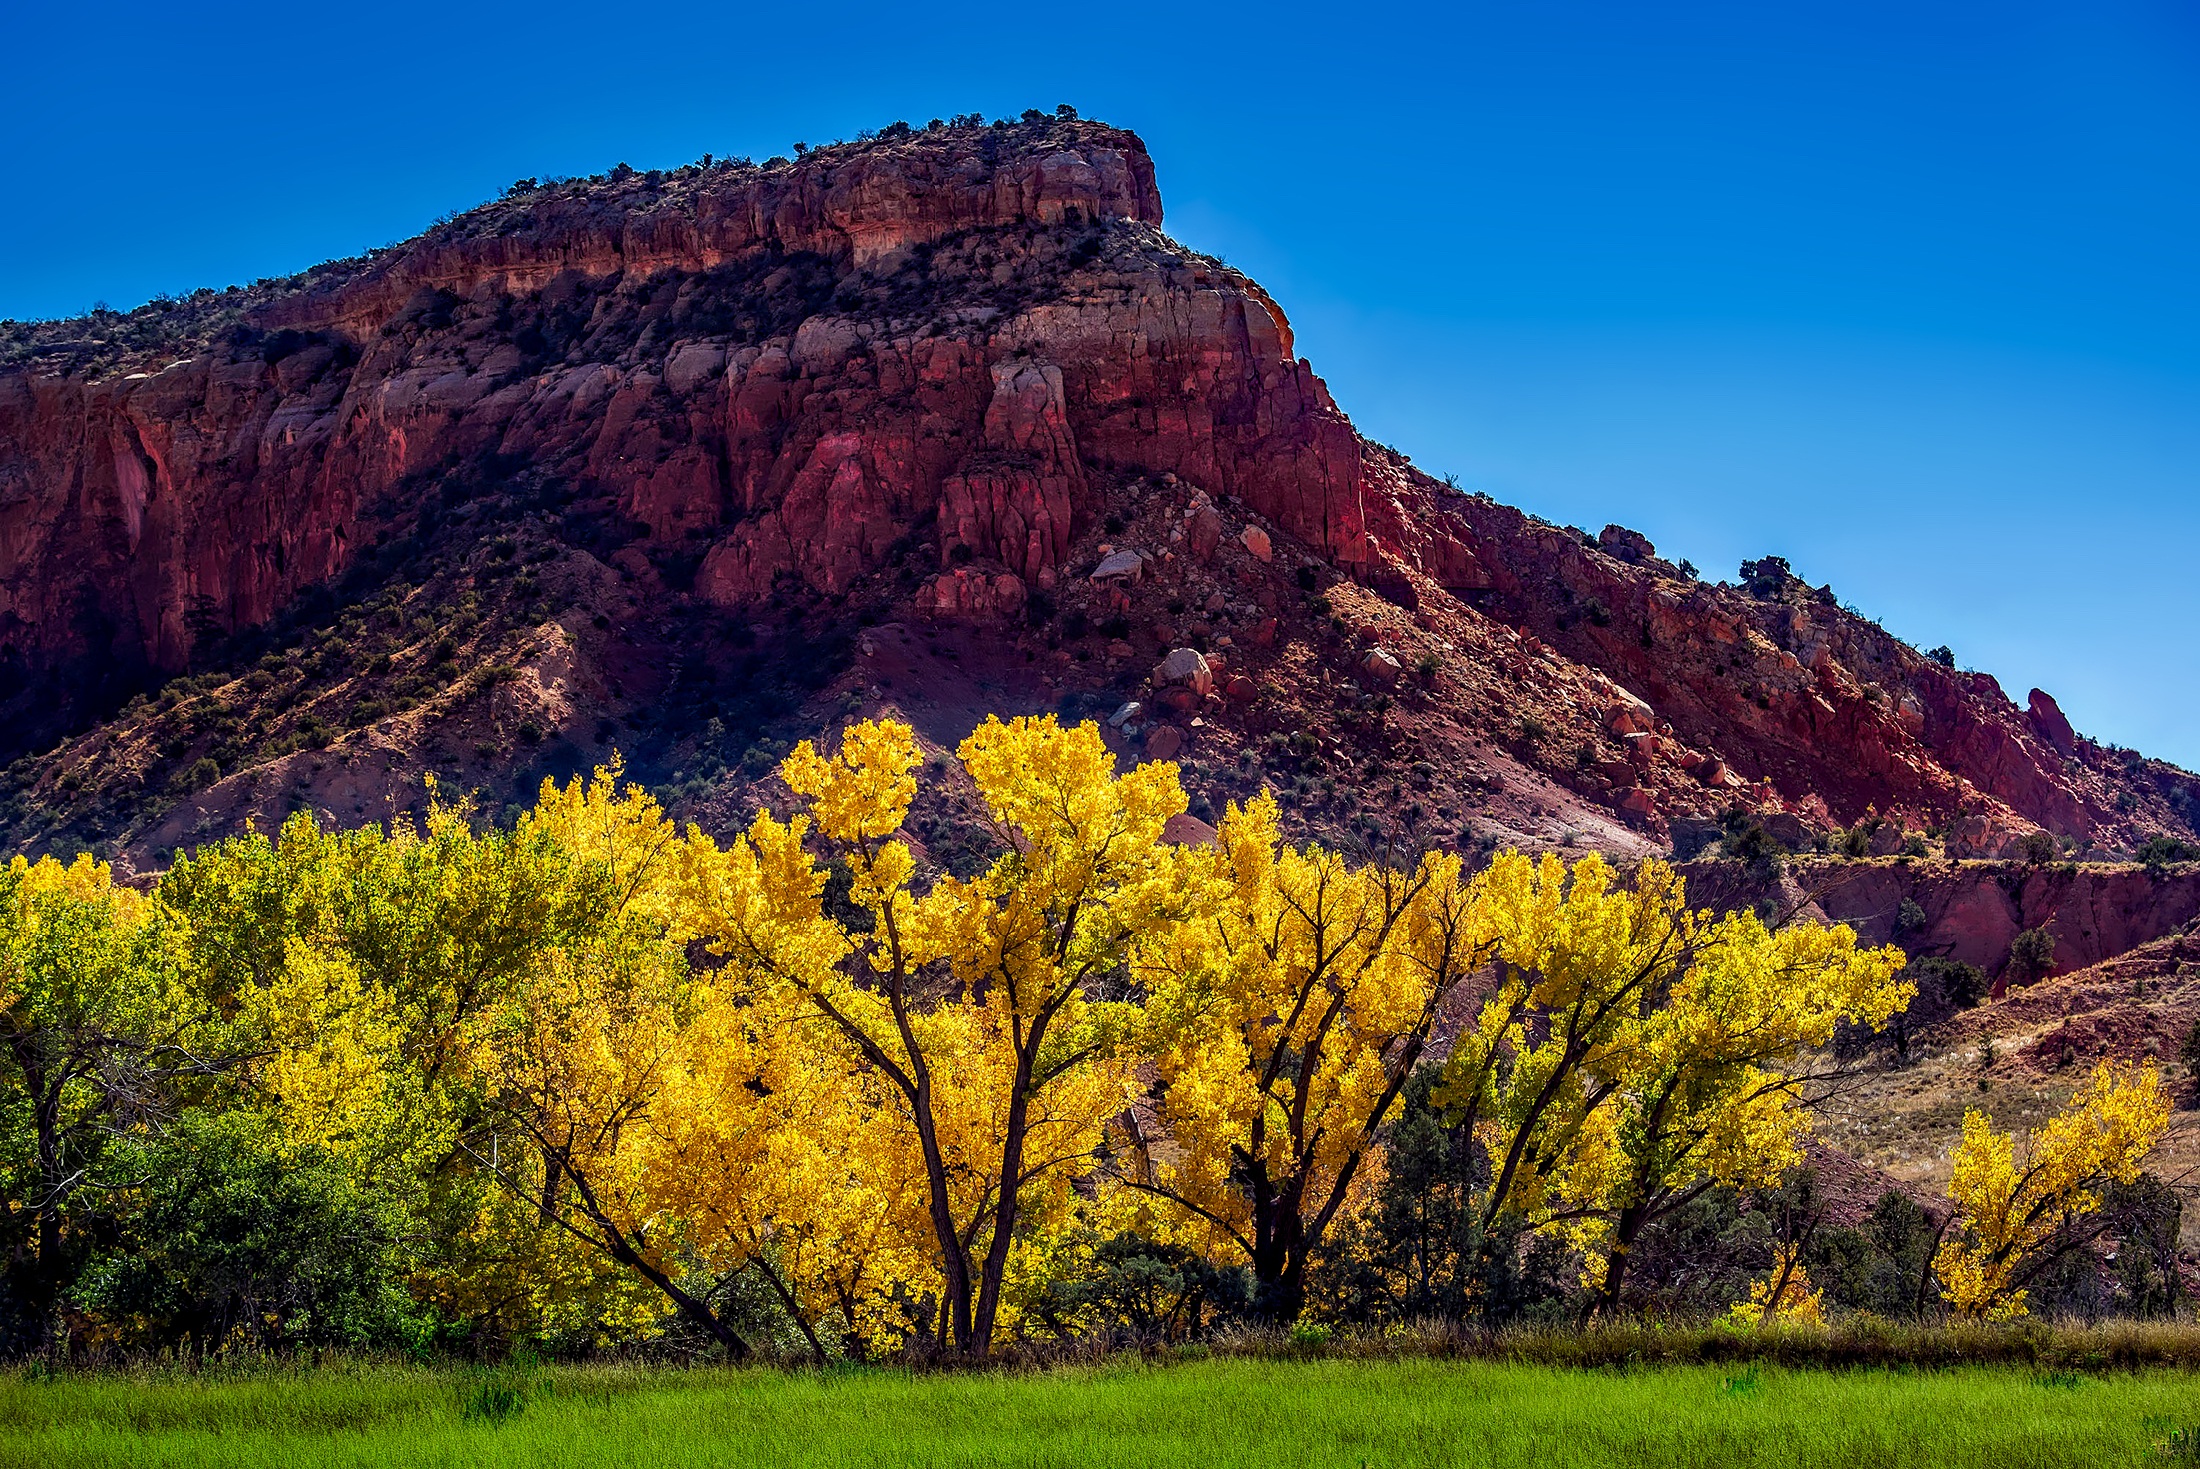
landscape, tree, nature, forest, wilderness, mountain, plant, field, meadow, countryside, leaf, fall, hill, flower, sandstone, valley, mountain range, country, scenic, autumn, park, colorful, season, new mexico, trees, outdoors, woods, hdr, mountains, plateau, geographical feature, woody plant, mountainous landforms